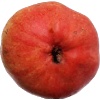
Label: Pear Red 1